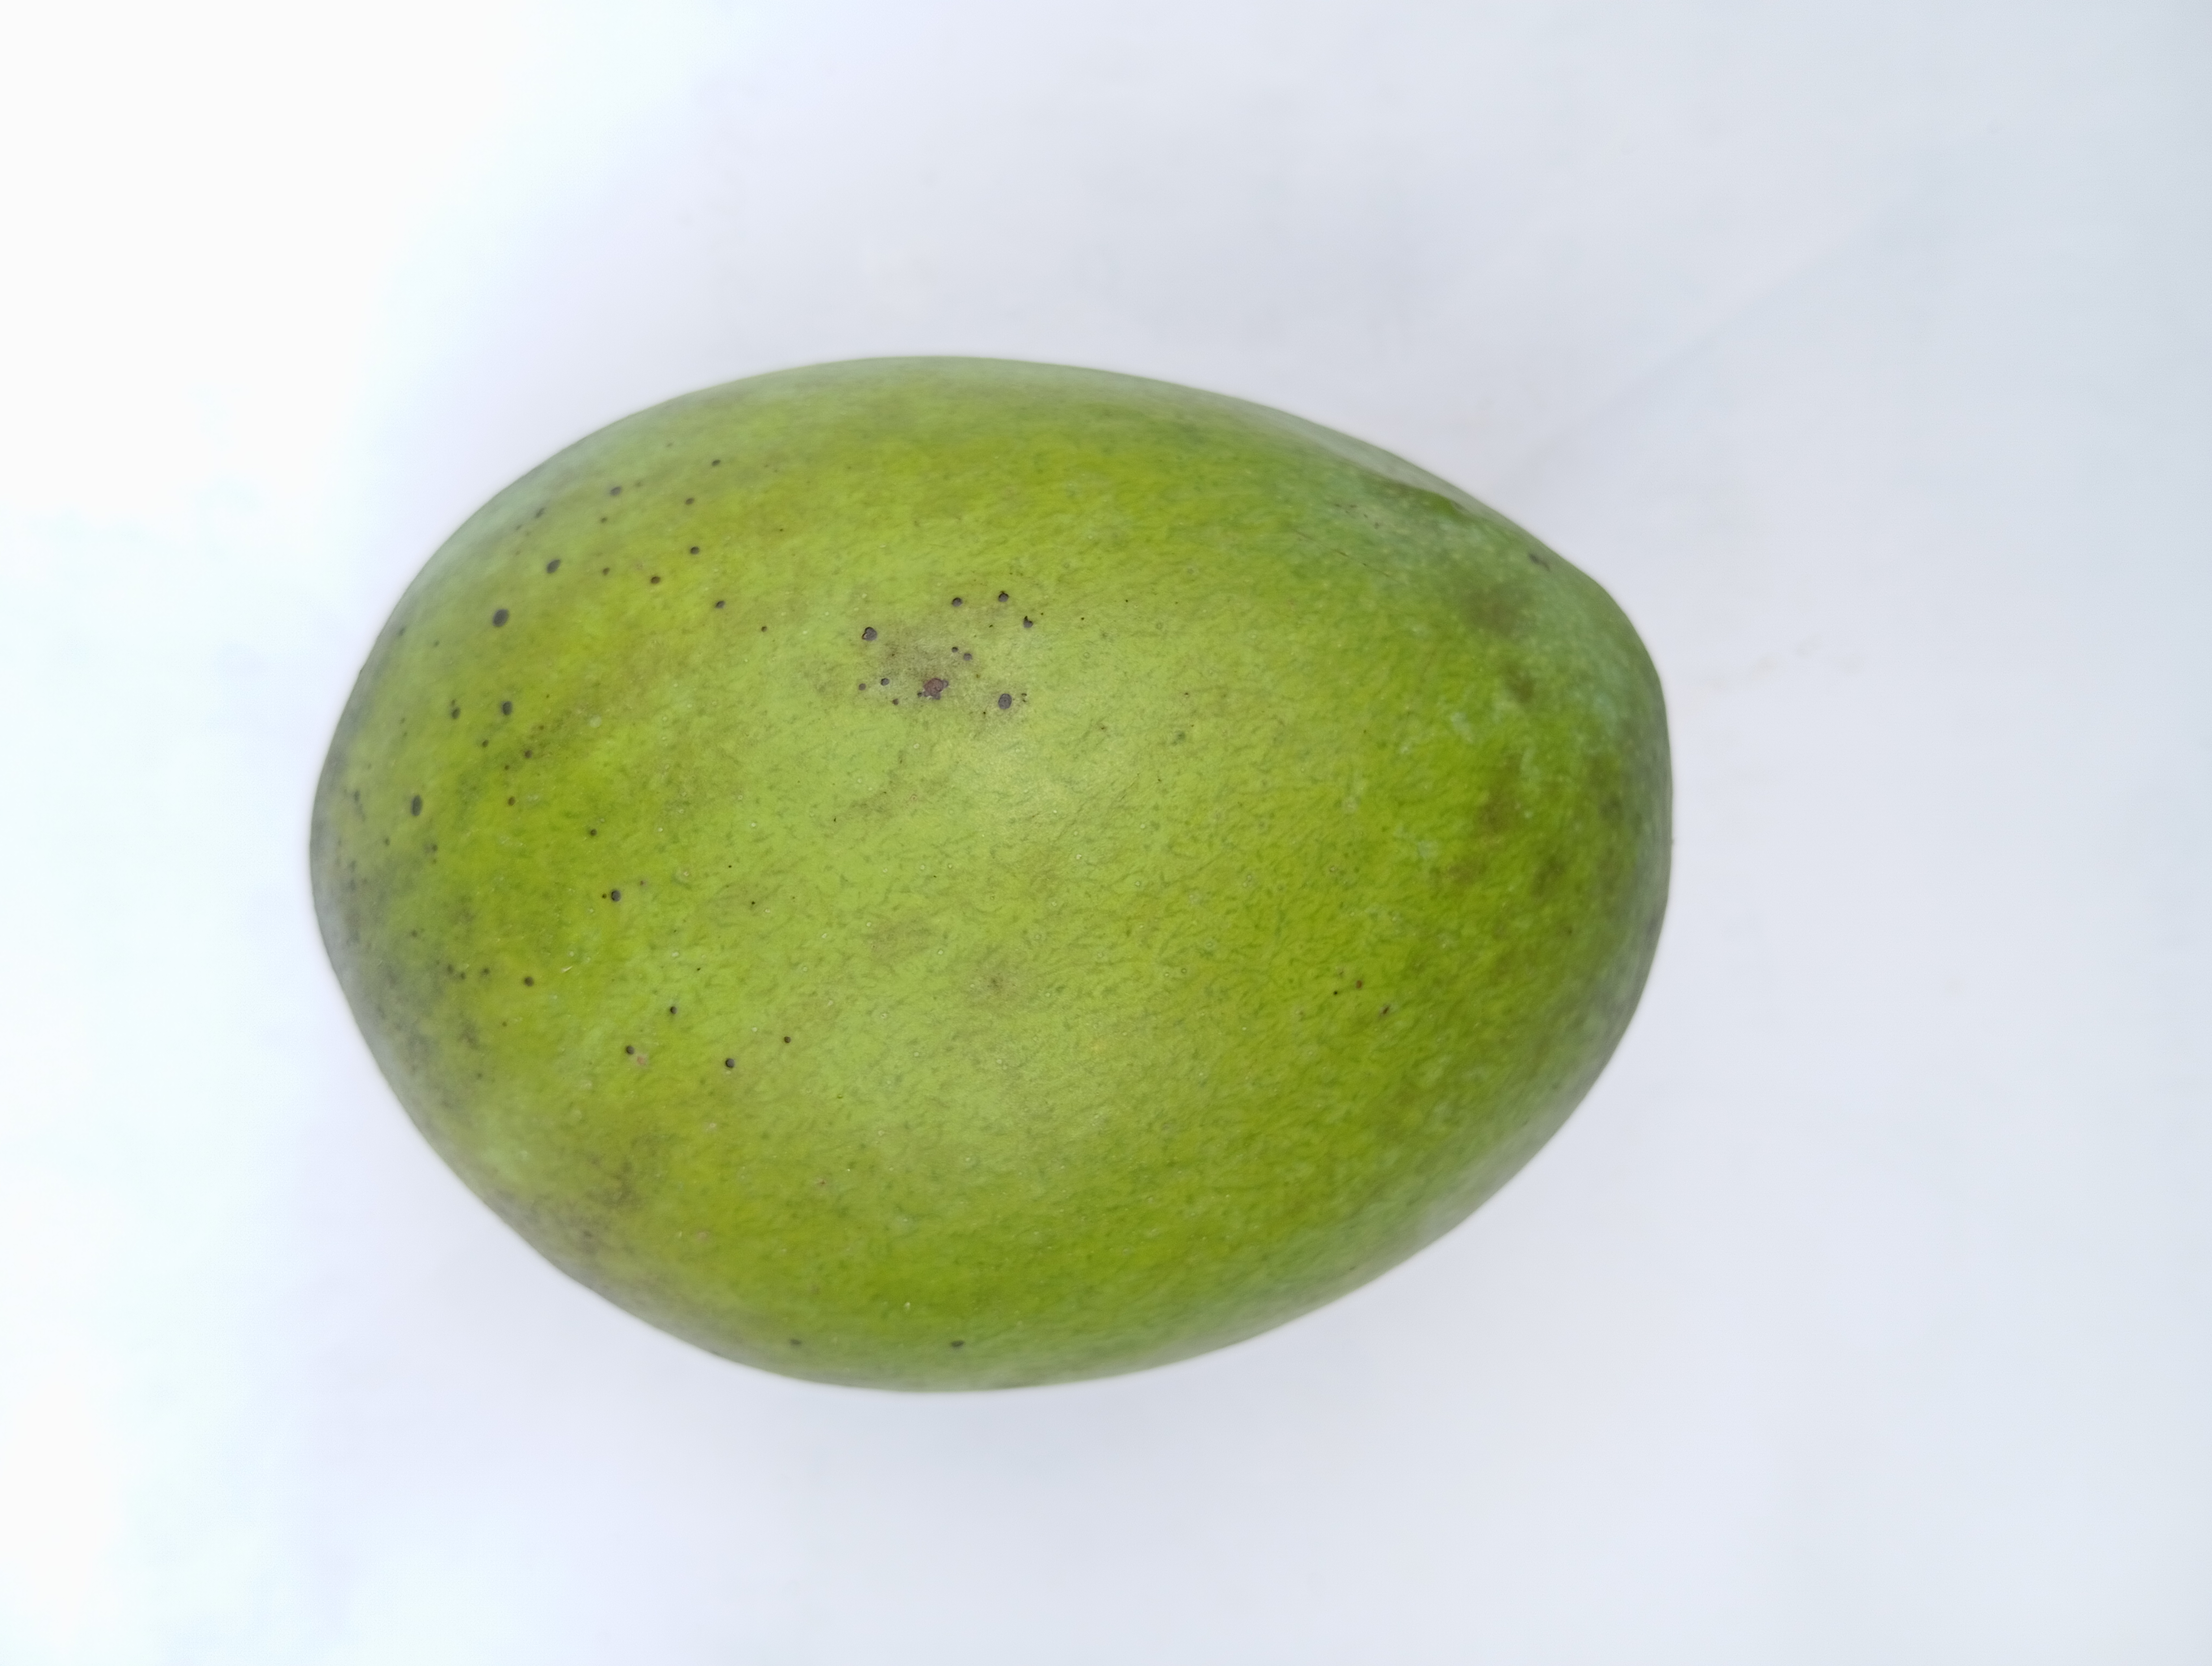
Mango variety: Harivanga